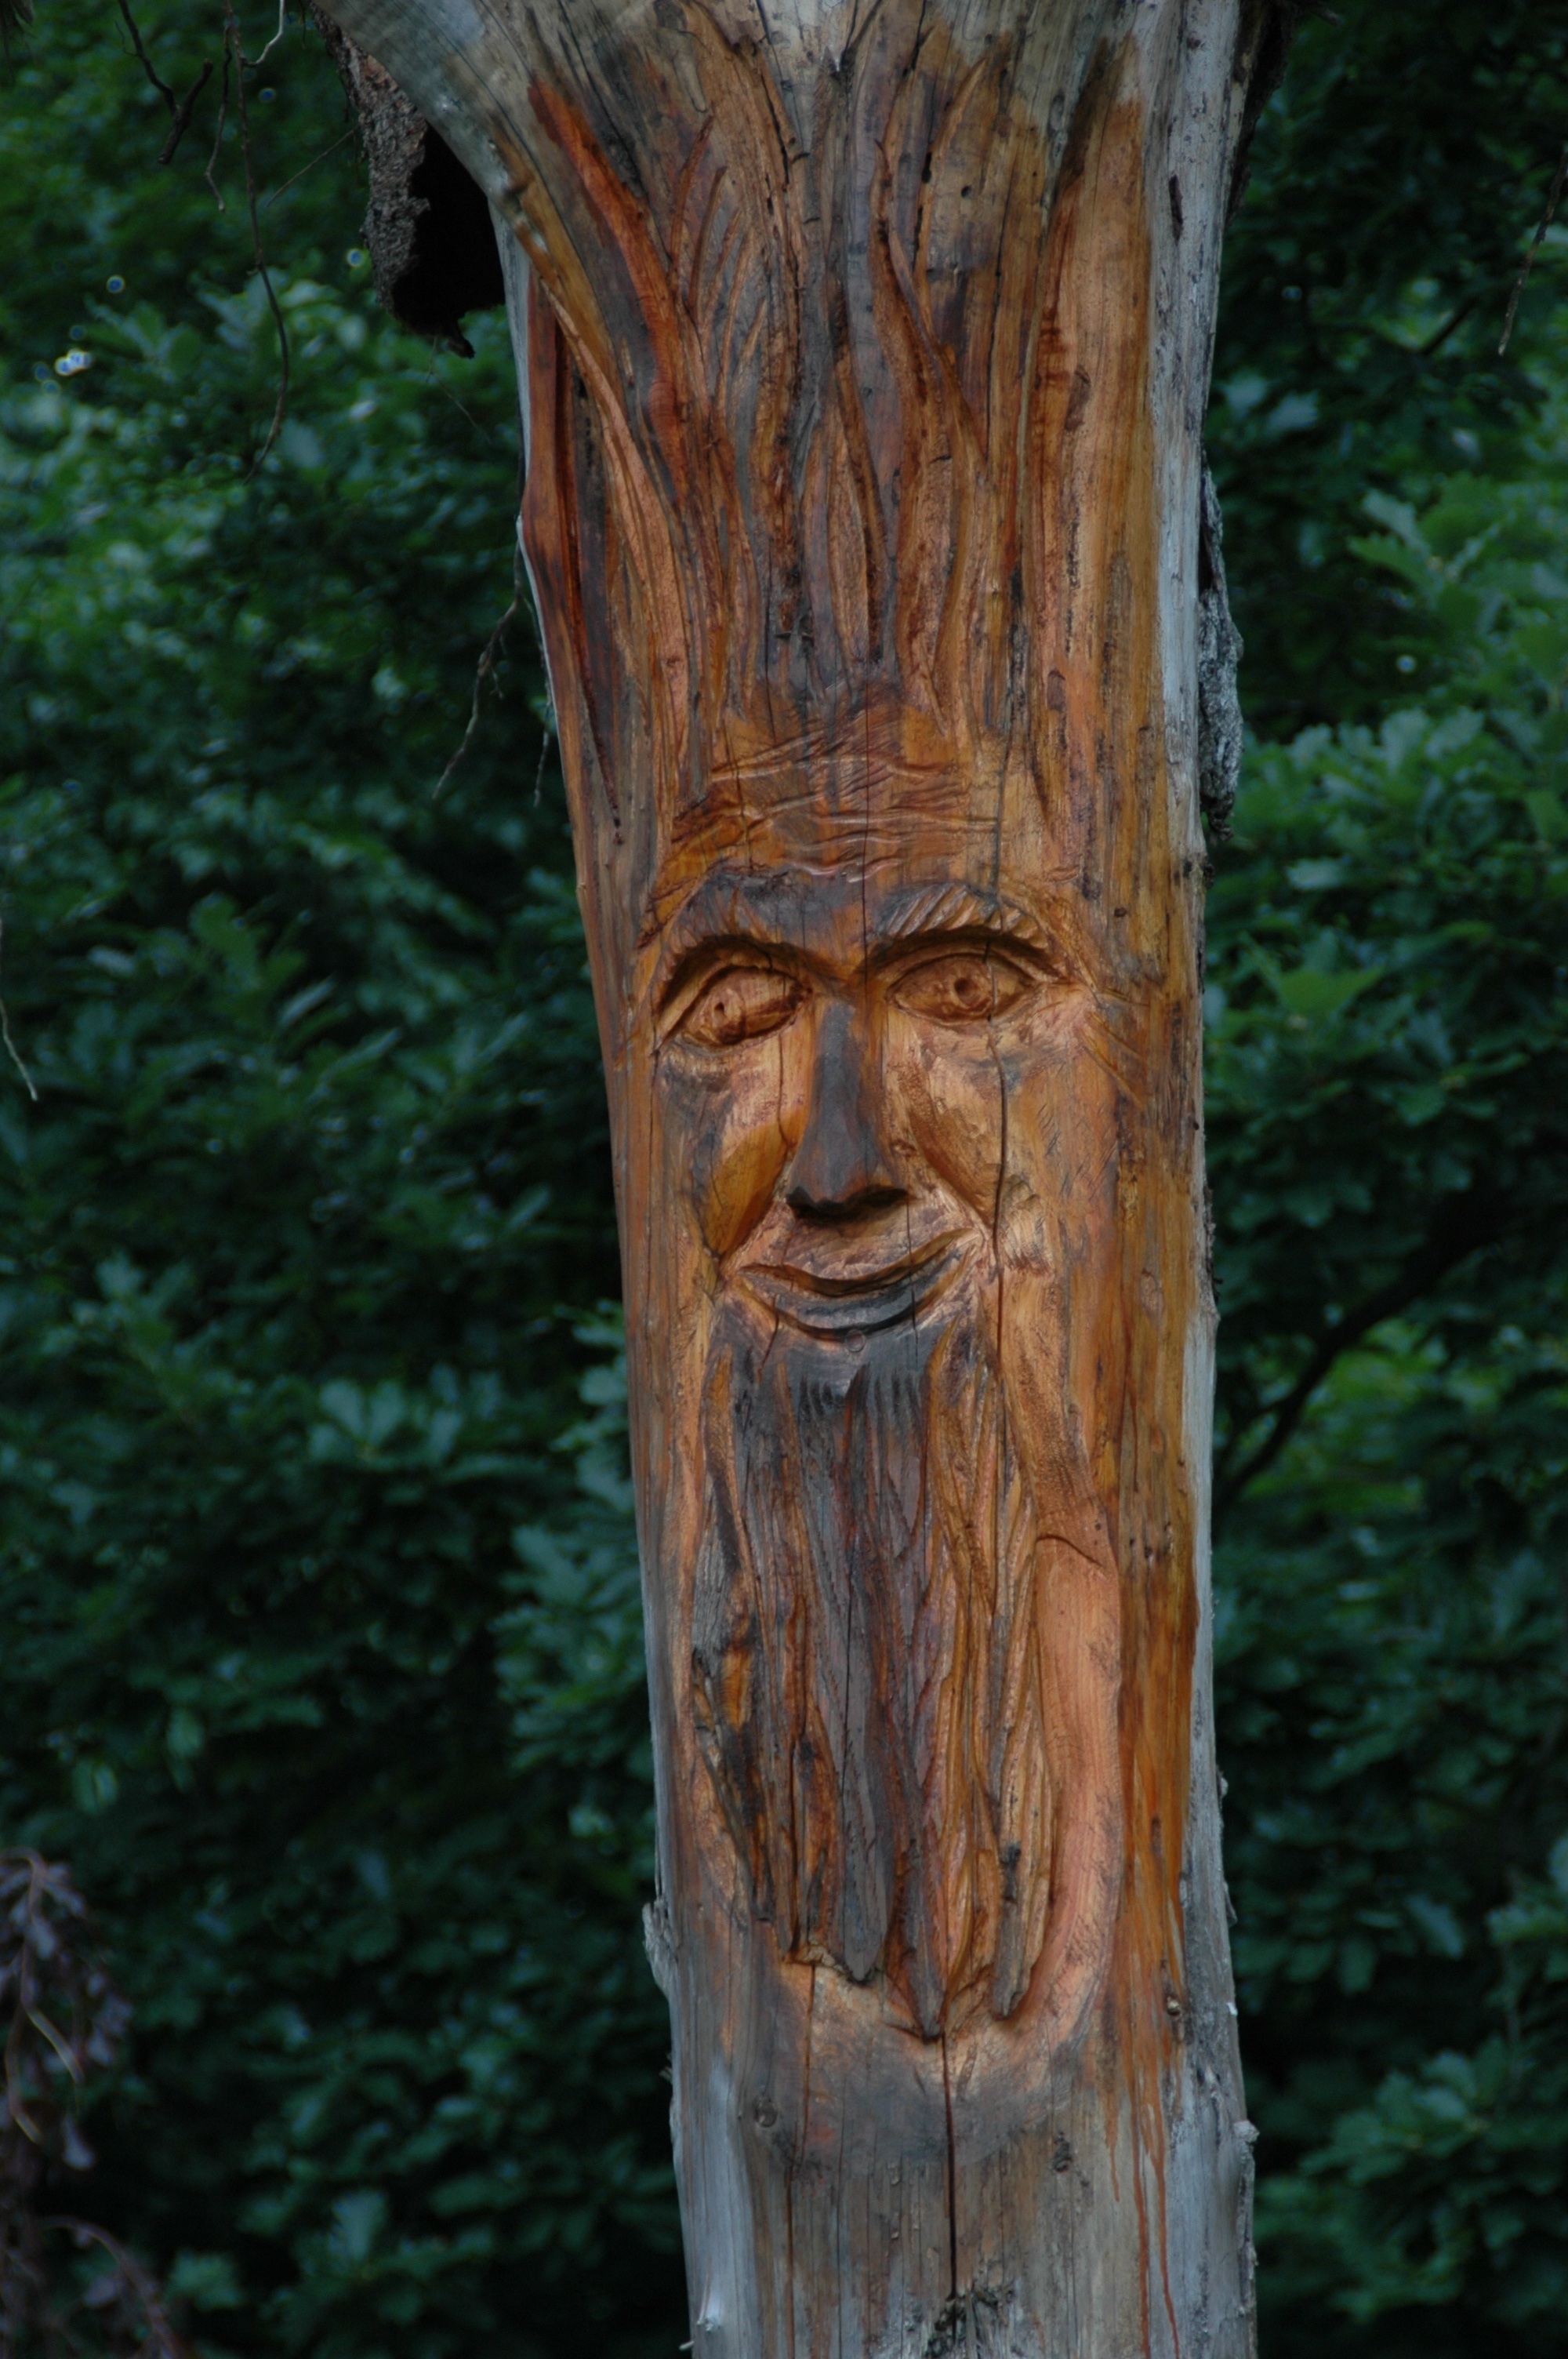
tree, structure, wood, trunk, statue, log, column, face, sculpture, art, carving, stele, tiki, woody plant, outdoor structure, chainsaw carving